Morya Gosavi

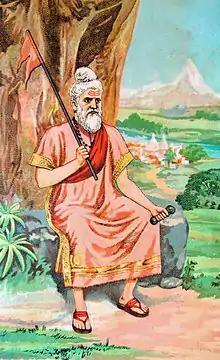
Morya Gosavi lithograph

Morya Gosavi or Moraya Gosavi alias Moroba Gosavi was a prominent saint of the Hindu Ganapatya sect, which considers Ganesha as the Supreme God. Morya Gosavi is considered the chief spiritual progenitor of the Ganapatyas and has been described as the "most famous devotee" of Ganesha.